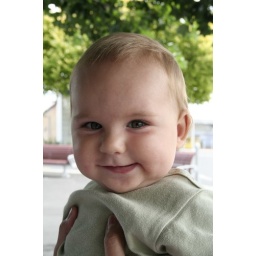
we met this cute little boy in the bus stop in Pukekohe